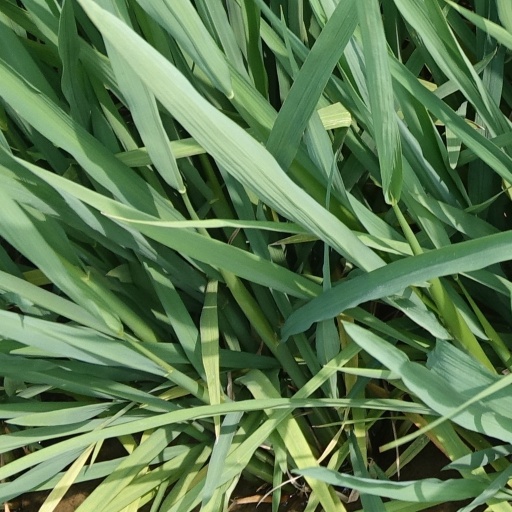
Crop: rice